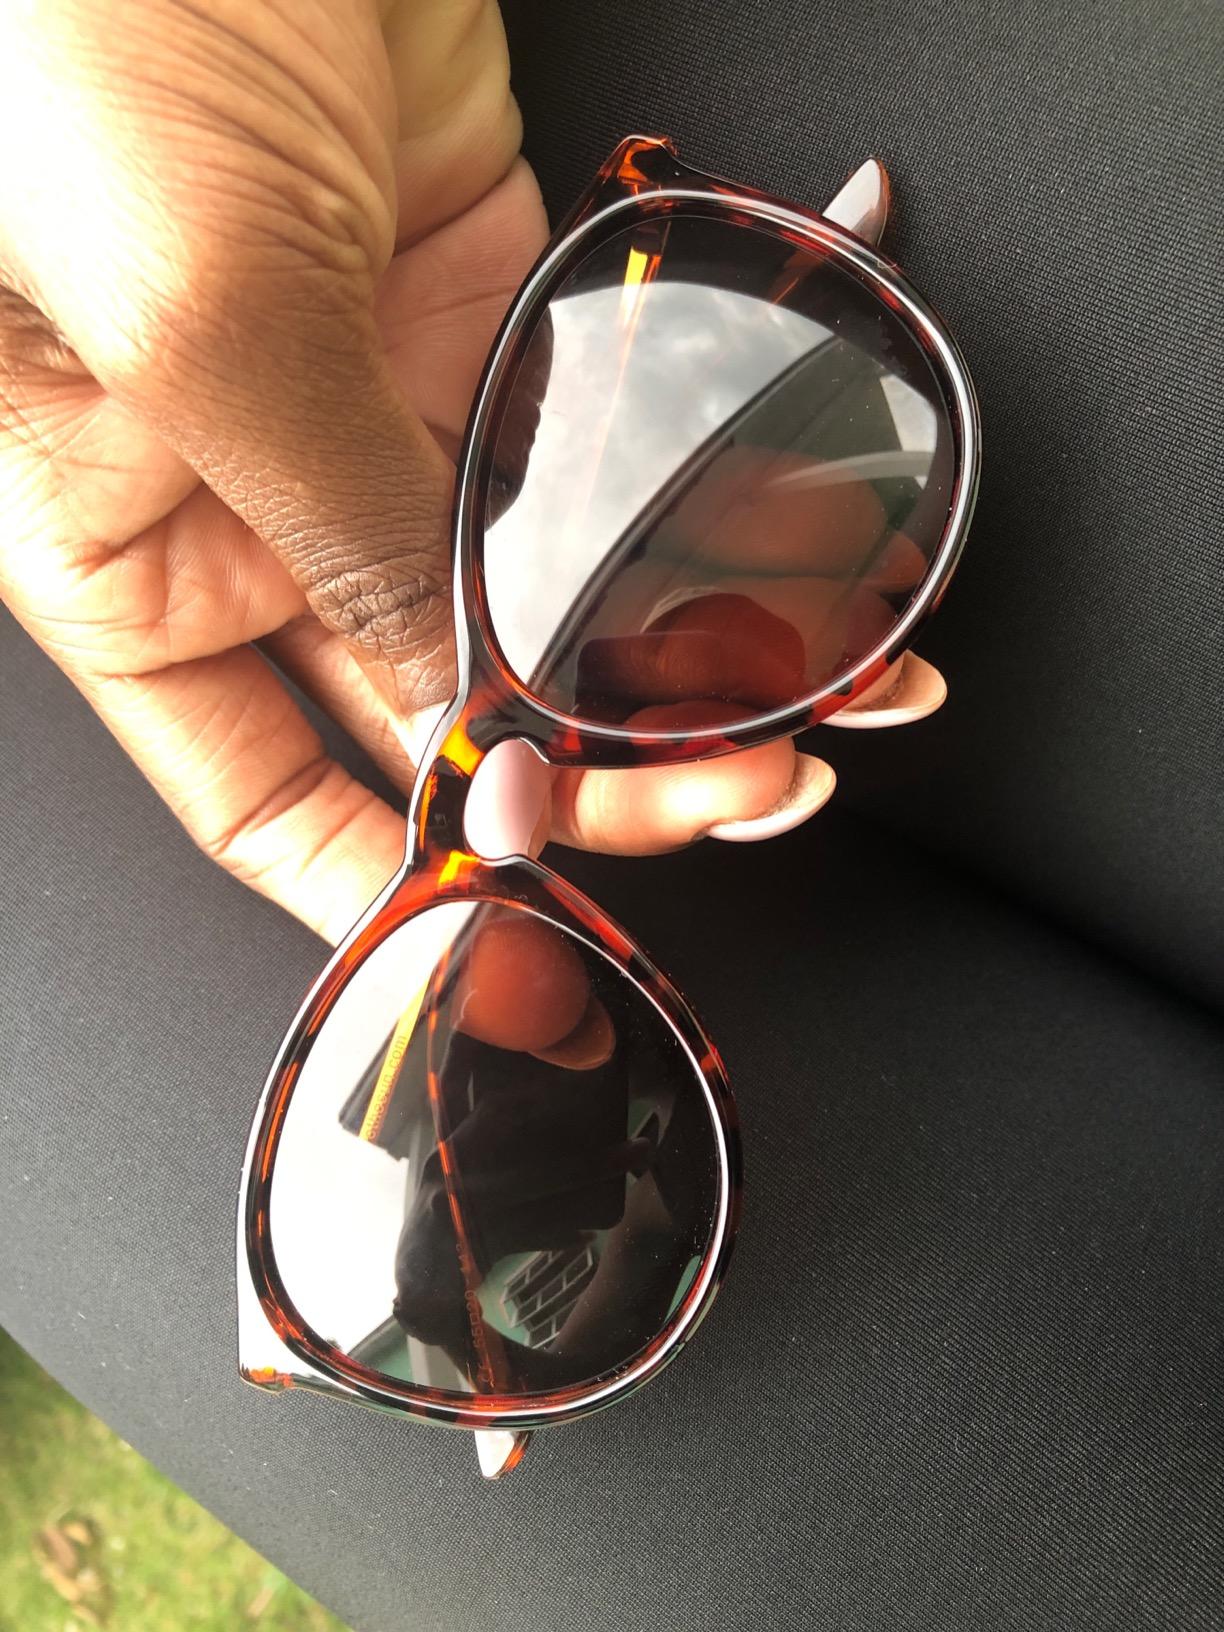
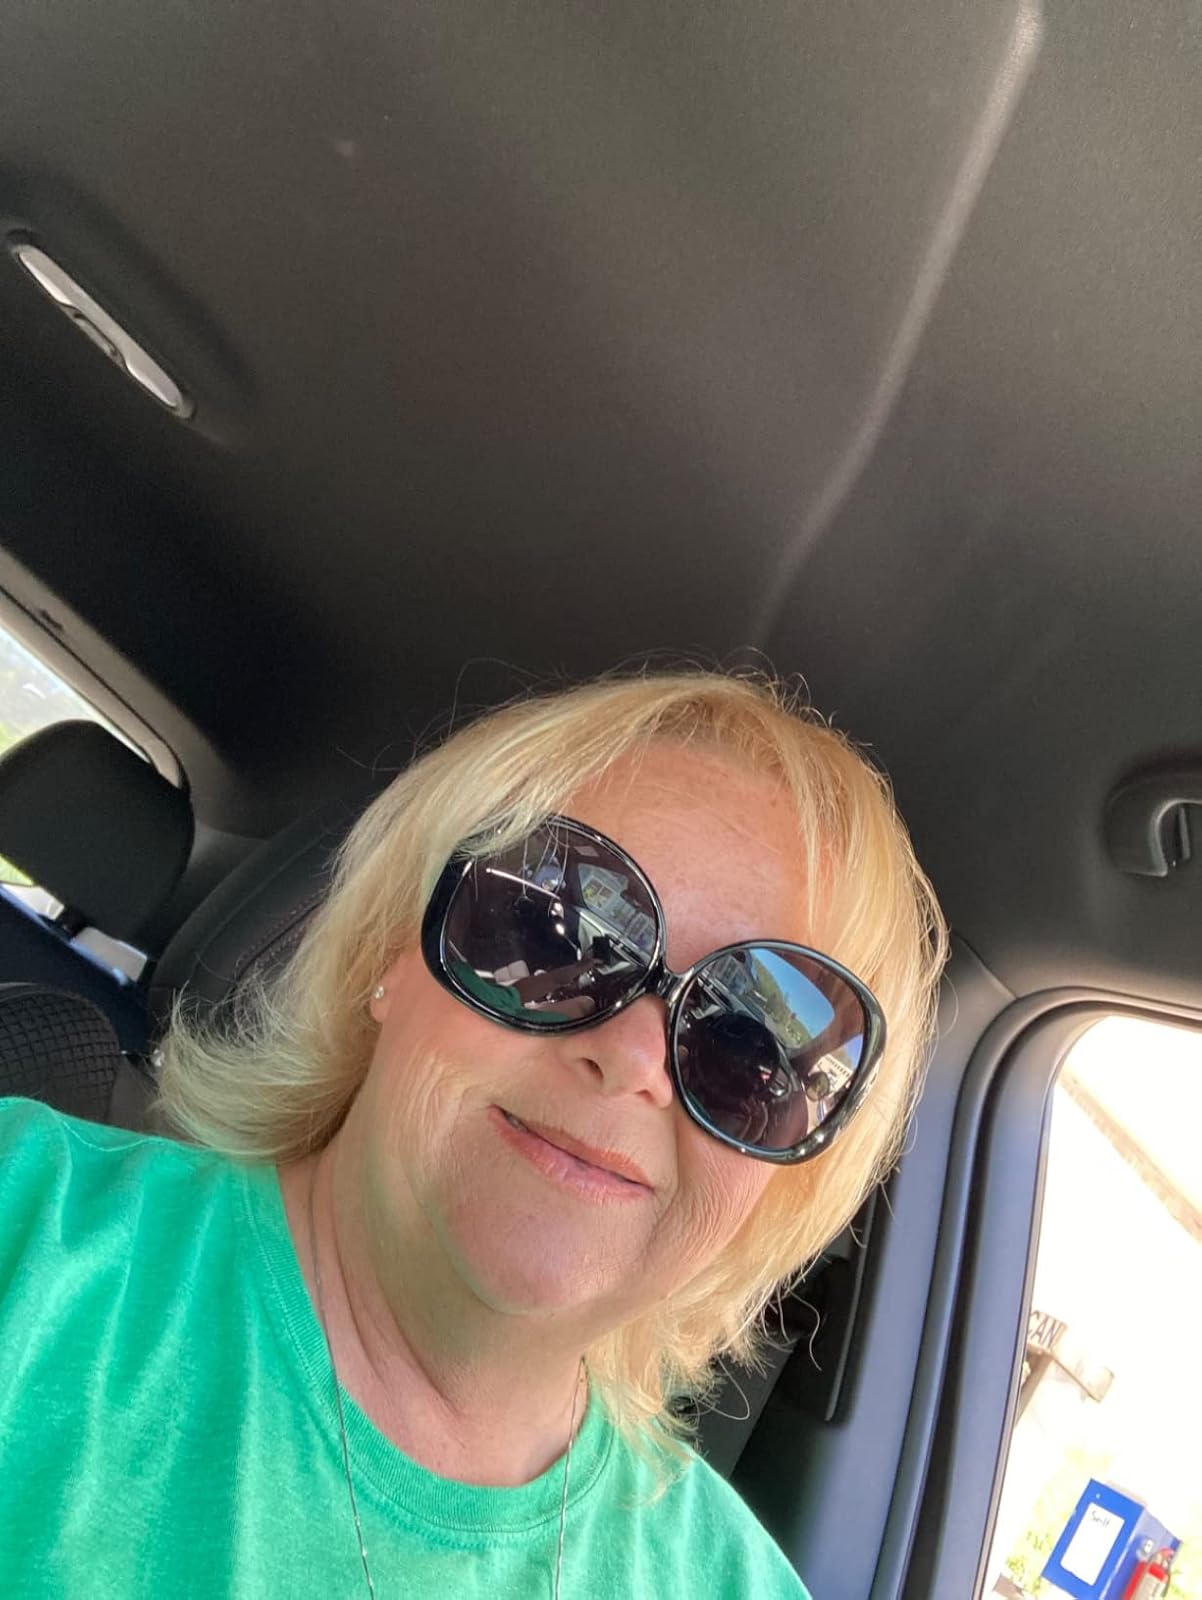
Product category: accessories_sunglasses
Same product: no